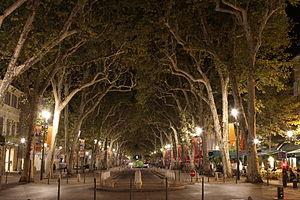
Le cours Mirabeau à Aix-en-Provence (Bouches-du-Rhône, France).